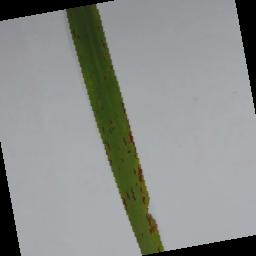
Label: Rice___Leaf_Blast